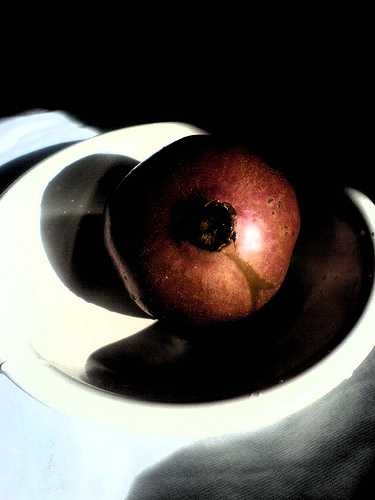
Label: Pomegranate